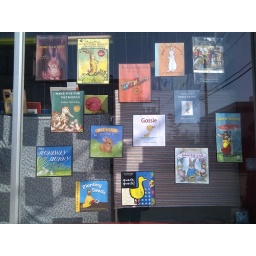
And ducks and geese. The animal kingdom in books.This was a window display at the Raven bookshop in Lawrence, KS.